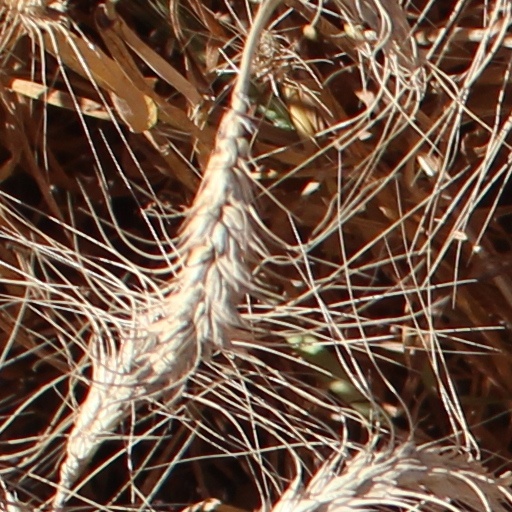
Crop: wheat